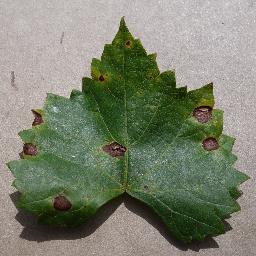
Label: Grape___Black_rot